Atasamale

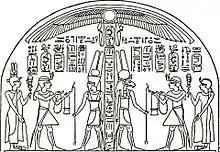
Atasamale on the stela of king Harsiotef. She is depicted on the very right.

Atasamale (also Tesmalo) was the mother of the Nubian king Harsiotef (ruled very roughly around 400 BC). She is known from a stela of her son and from her burial at Nuri. Her titles are "mother of the kings", "sister of the king" and "Lady of Kush". She might have been the wife of Amanineteyerike, although this is only a guess.